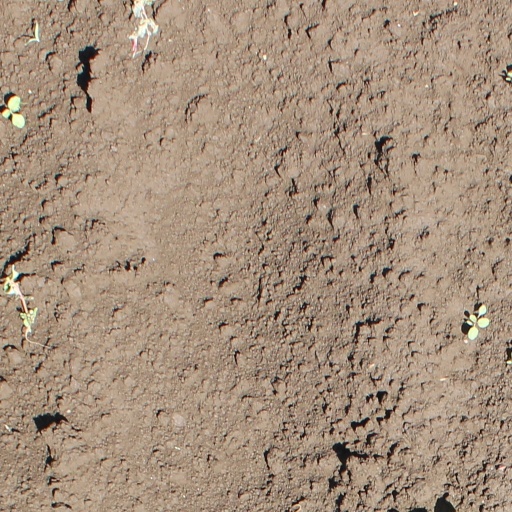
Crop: soybean